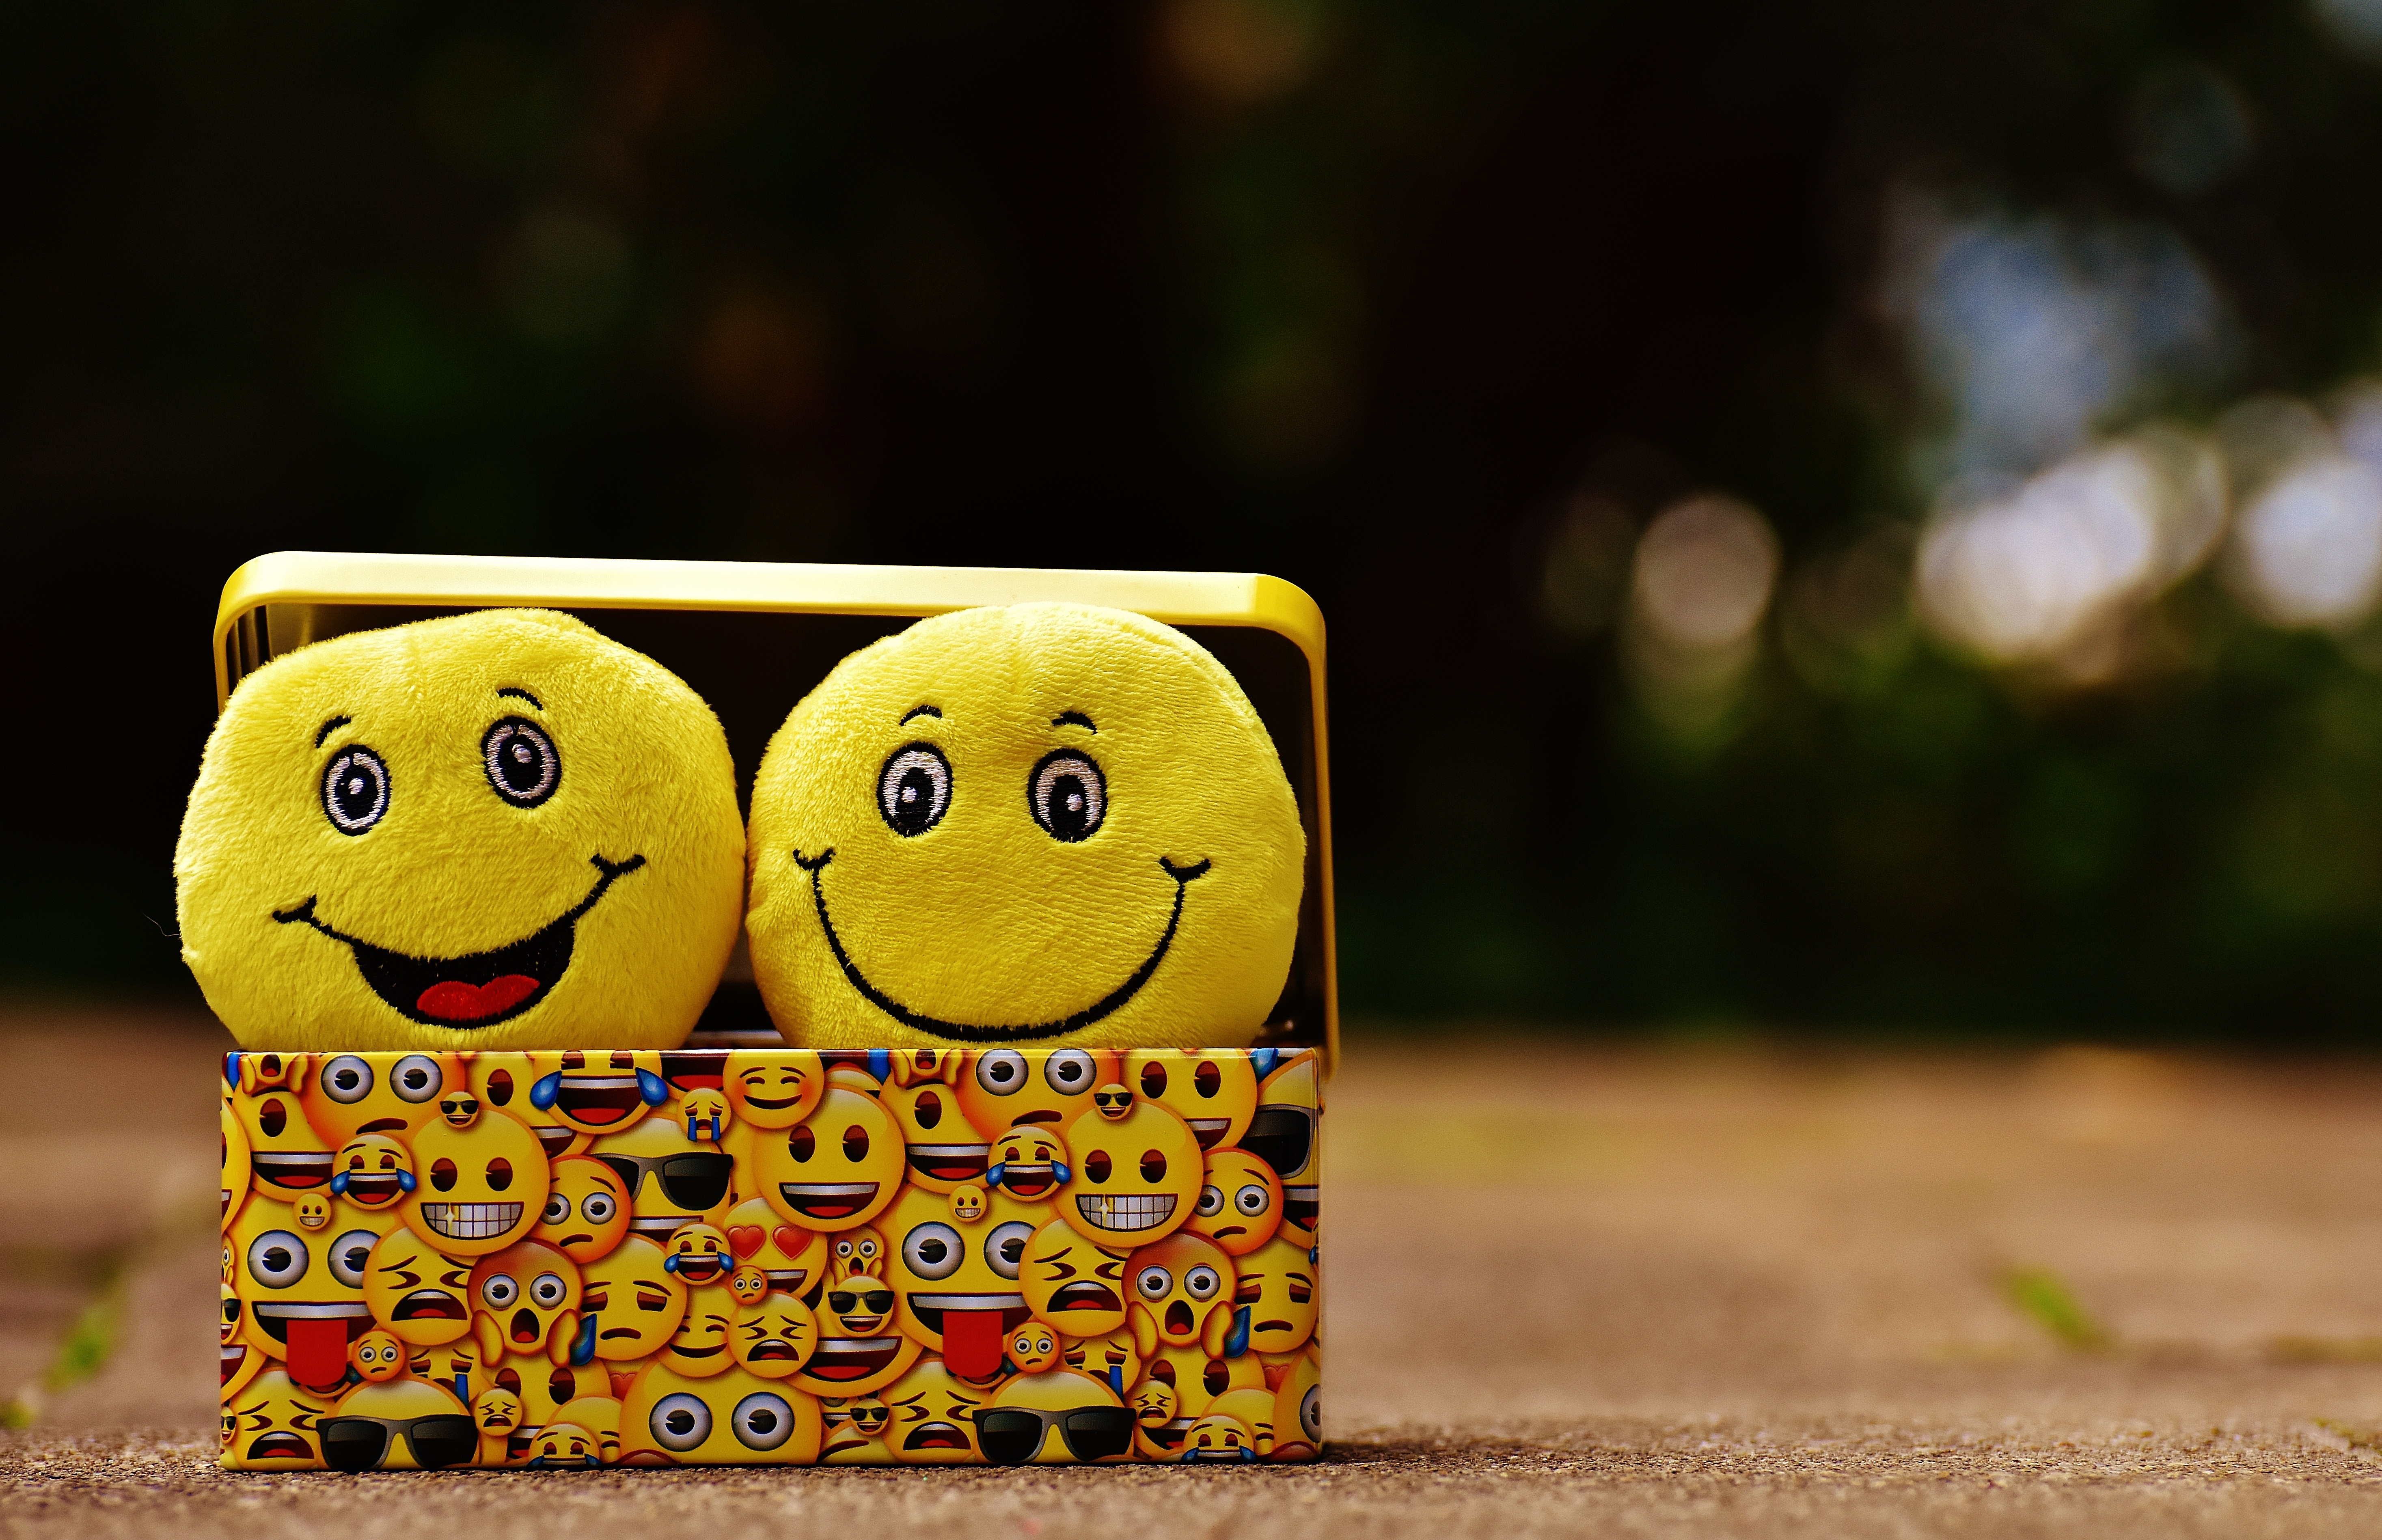
color, box, yellow, toy, smile, laugh, cheerful, face, happy, funny, joy, all, cheeky, emotions, luck, emotion, feeling, emoji, smiley, good mood, emoticon, joy of life, cookie jar, smilies